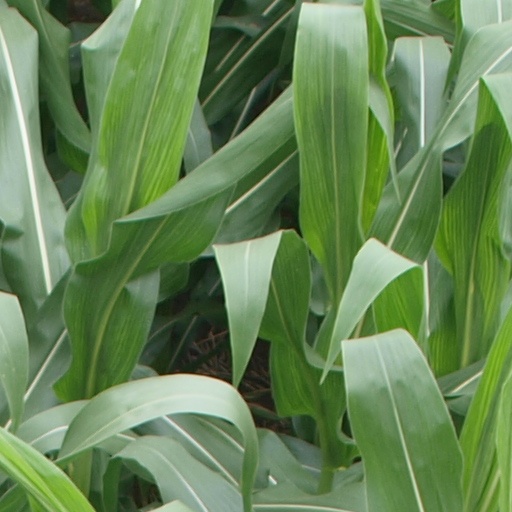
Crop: maize; corn